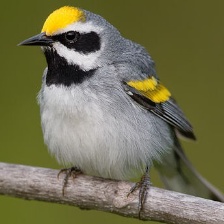
Species: GOLD WING WARBLER
Scientific name: VERMIVORA CHRYSOPTERA